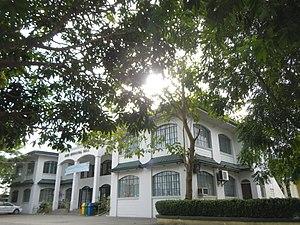
Jaen est une localité de la province de Nueva Ecija, aux Philippines. En 2015, elle compte 73 184 habitants.